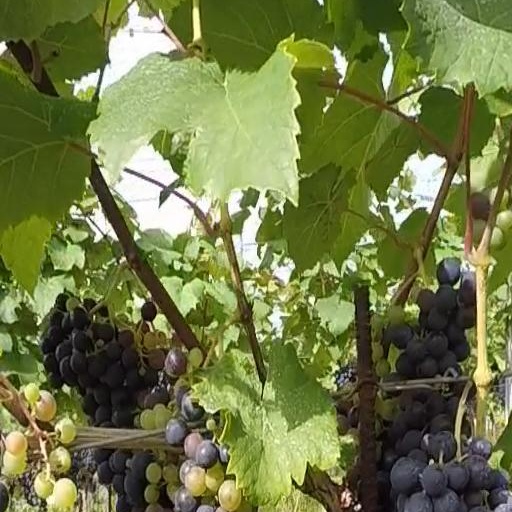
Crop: grape